Ram Mohan

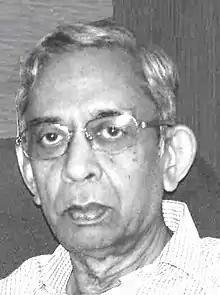

Ram Mohan (26 August 1931 – 11 October 2019) was an Indian animator, title designer and design educator, who was also known as father of Indian Animation and was a veteran in the Indian animation industry, who started his career at the Cartoon Films Unit, Films Division of India, Government of India in 1956. He was chairman and chief creative officer at Graphiti Multimedia, a Mumbai-based animation company which was established in 1995, and later he also established the Graphiti School of Animation in 2006.